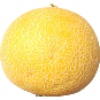
Label: Cantaloupe 1